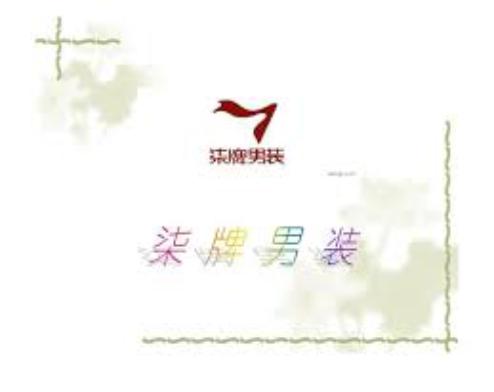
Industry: Clothes